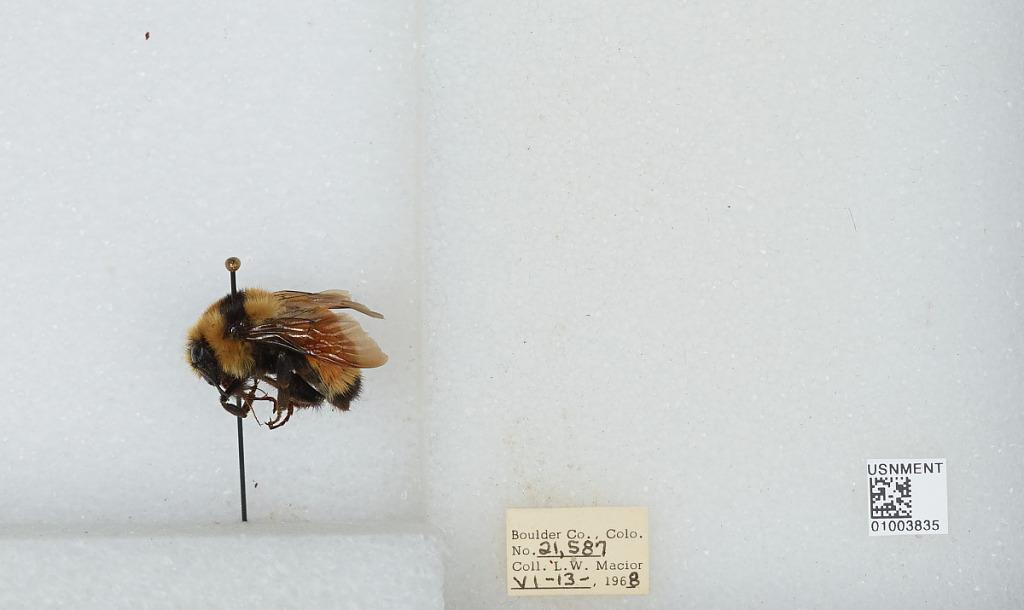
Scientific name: Bombus (Pyrobombus) huntii Greene
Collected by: L. Macior
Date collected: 1968-6-13
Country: United States
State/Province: Colorado
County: Boulder
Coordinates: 40.015, -105.27